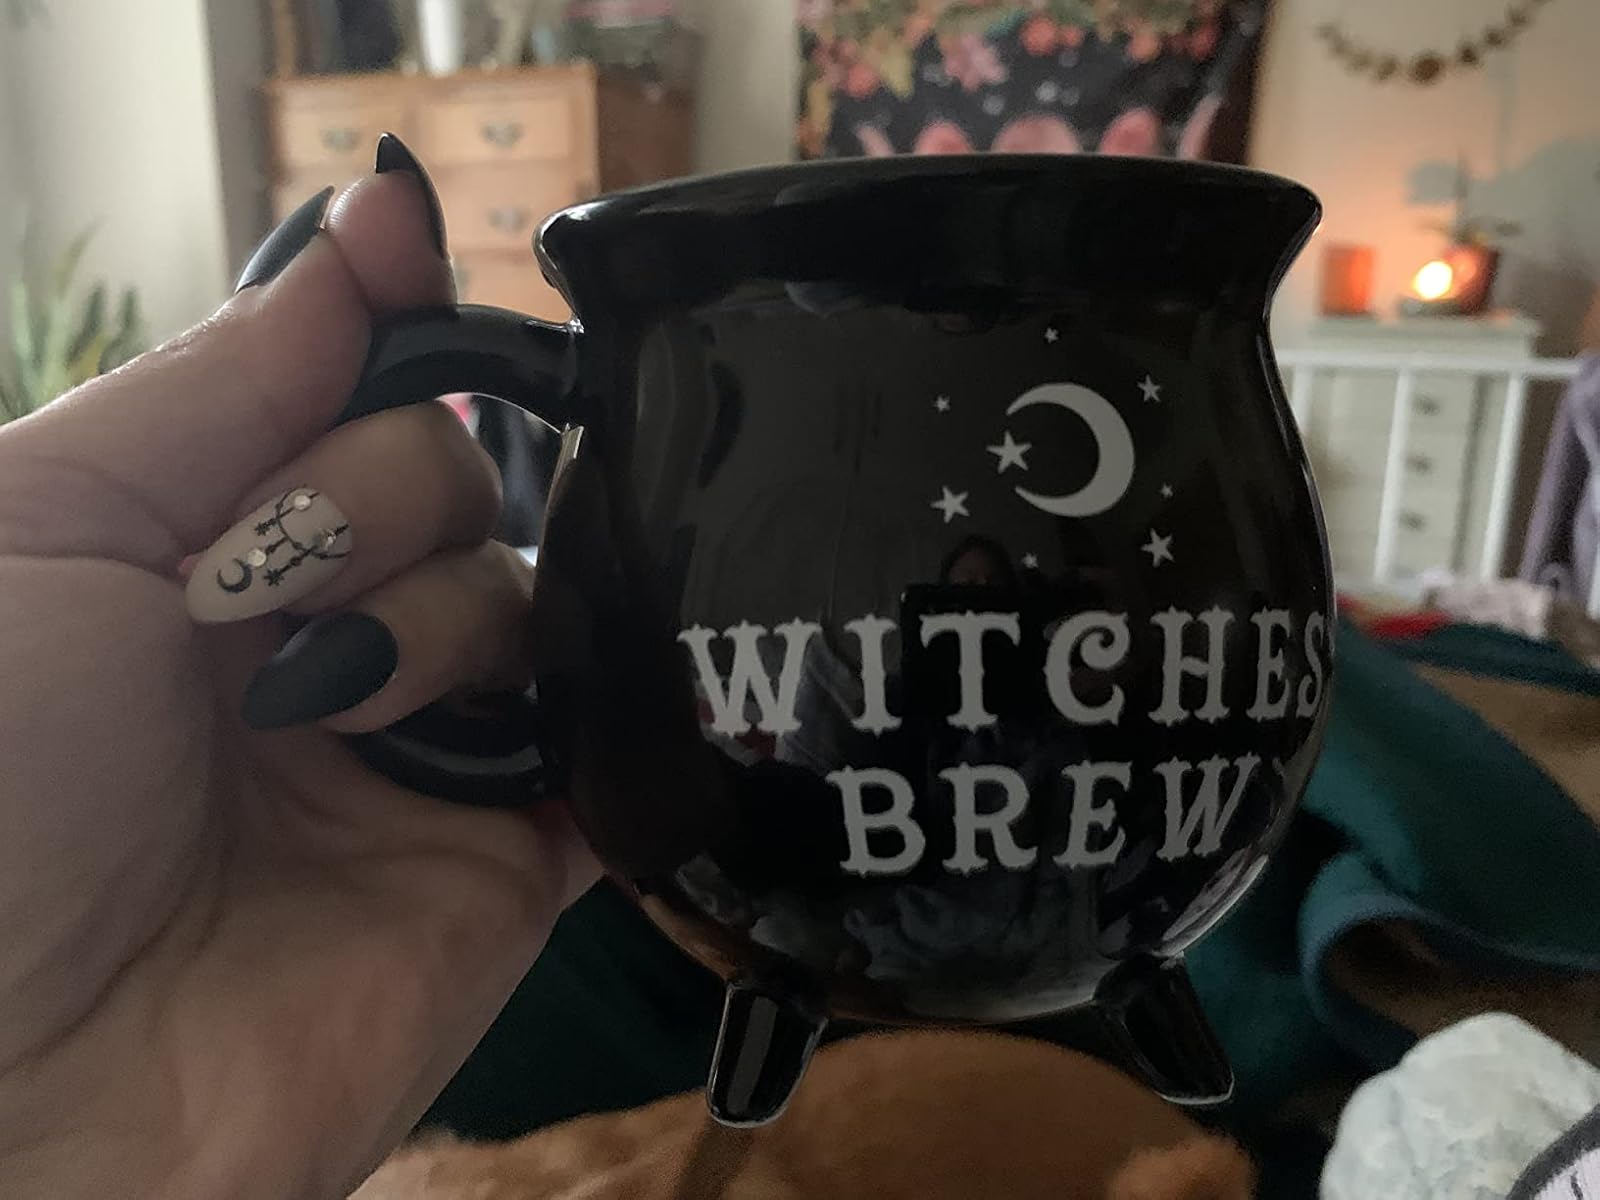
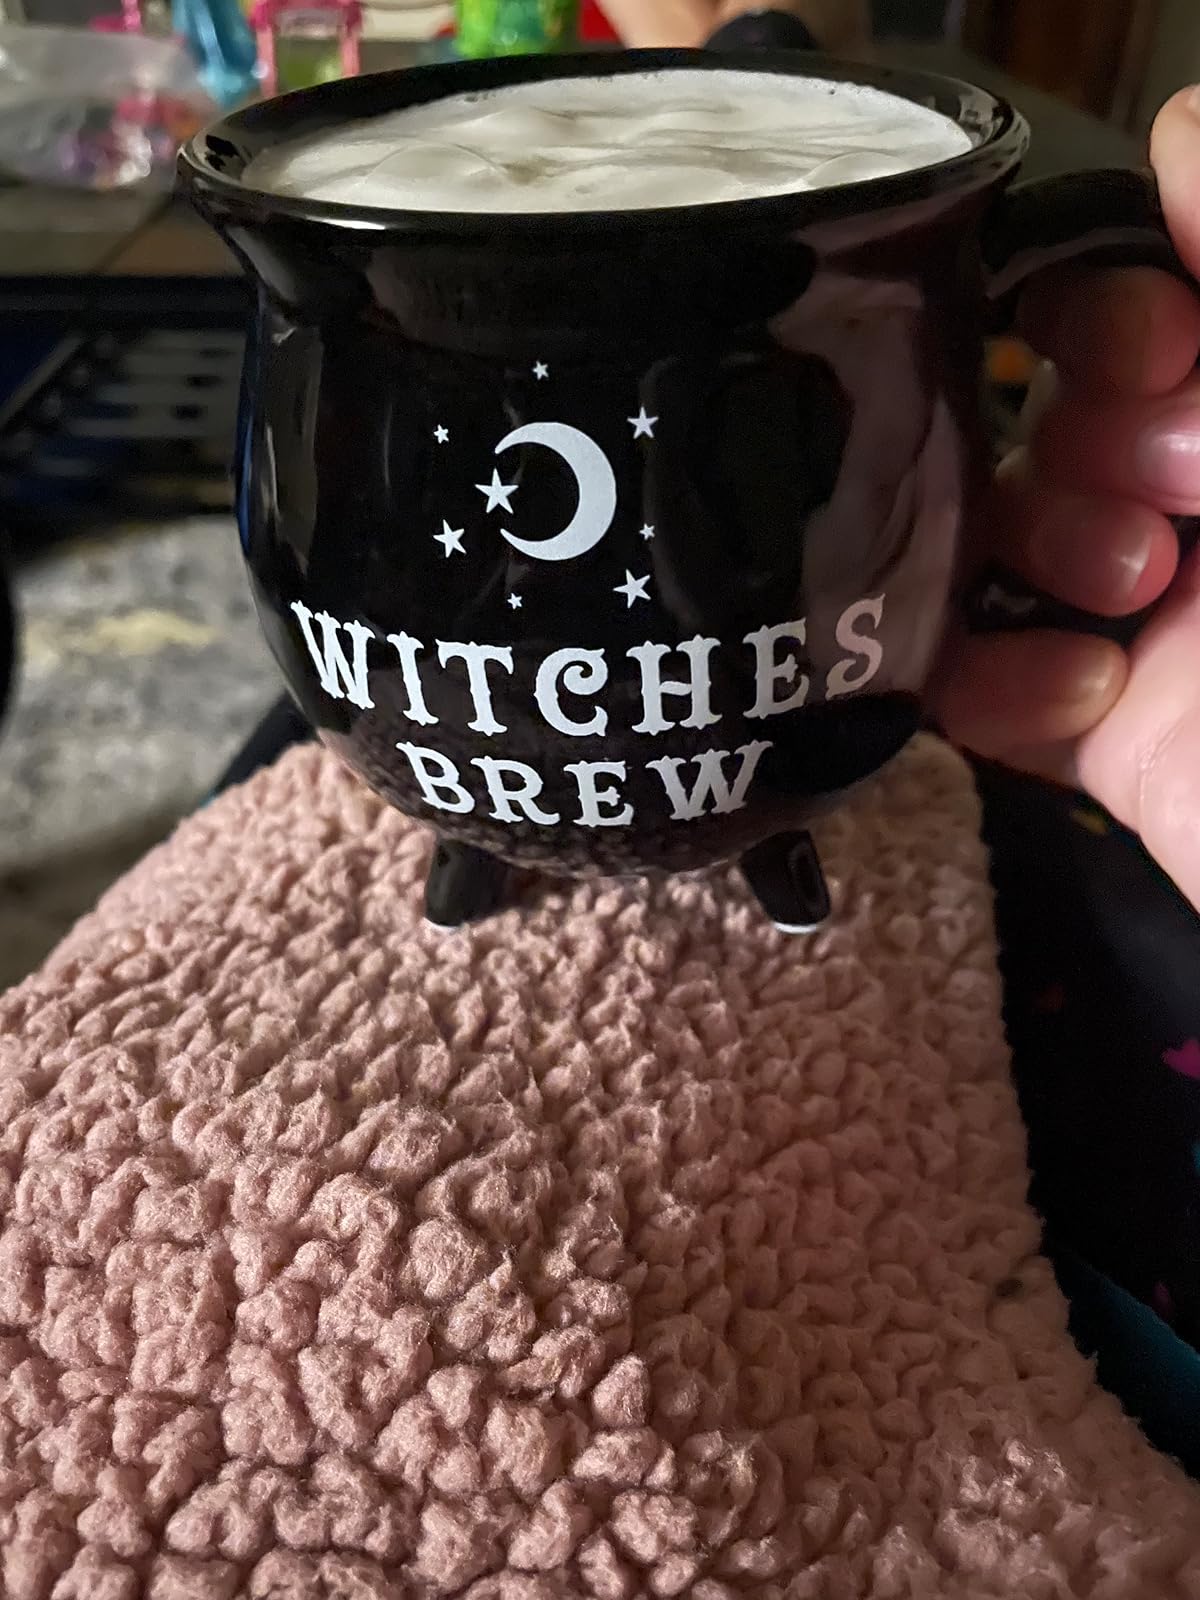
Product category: items_mug
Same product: yes